Fura (food)

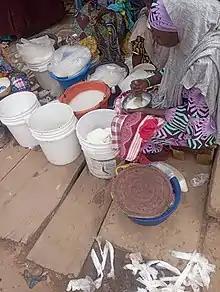
A Fulani woman preparing Fura

Fura, popularly known in Nigeria as Fura da Nono, which was once seen as a local meal, has gradually evolved into a growing enterprise that involves modernized processing methods and production.